Infantry Battle School

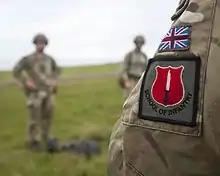
Soldiers at the Infantry Battle School.

The Infantry Battle School, Brecon is a British Army training establishment at Dering Lines in Brecon, Wales.